Reporting mark

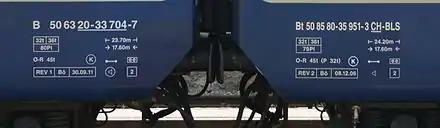
BLS coaches, on the left still with owner code 63, on the right with country code 85 and VKM BLS

The UIC introduced a uniform numbering system for their members based on a 12-digit number, largely known as "UIC number". The third and fourth digit of the number indicated the owner, or more precisely the keeper of the vehicle. Thus each UIC member got a two-digit owner code. With the introduction of national vehicle registers this code became a country code. Some vehicles had to be renumbered as a consequence. The Swiss company BLS Lötschbergbahn had the owner code 63. When their vehicles were registered, they got numbers with the country code 85 for Switzerland and the VKM BLS. Example for an "Einheitswagen" delivered in 1957: